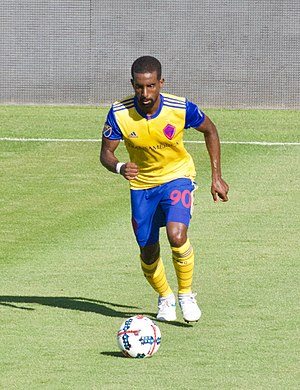
Mohammed Saeid
Mohammed Khalid Saeid er en svnesk fodboldspiller, der spiller for IK Sirius.